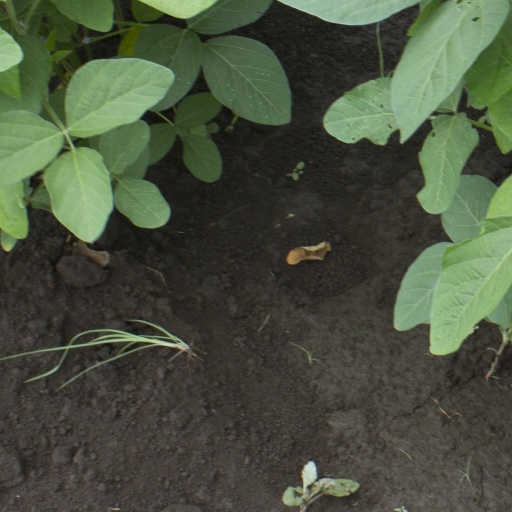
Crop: soybean